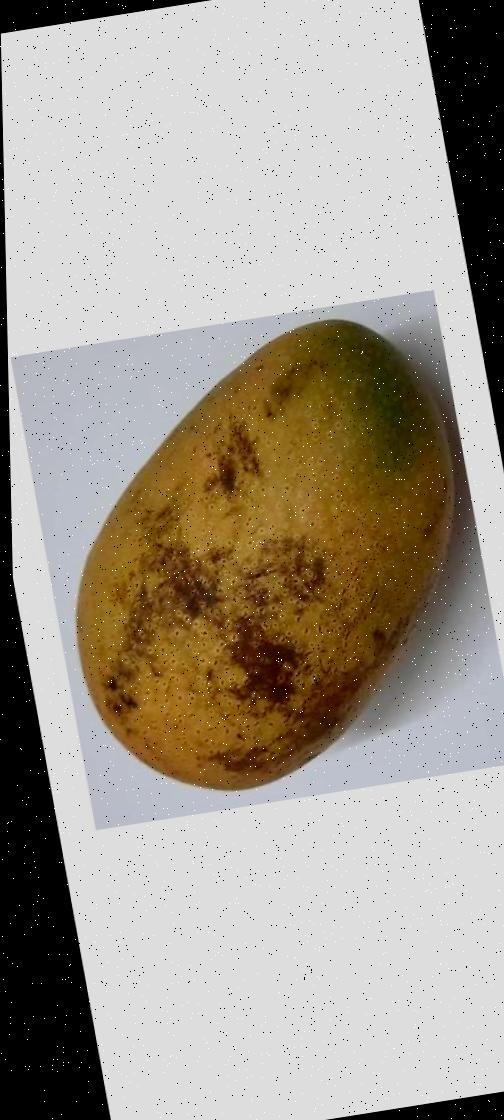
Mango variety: Ashshina Classic